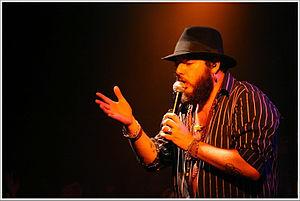
Berriozar est une ville et une municipalité de la Communauté forale de Navarre, dans la Merindad de Pampelune. Elle fait partie de l'Aire métropolitaine de cette dernière. Elle s'est constituée municipalité indépendante en se séparant du Conseil éponyme par décret Foral 87/1991 le 14 mars et publié dans le BON 34/1991.